Barbie: Vacation Adventure

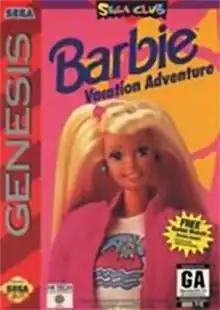
Sega Genesis cover art

Barbie: Vacation Adventure is an unreleased minigame compilation sports video game that takes Barbie on educational field trips throughout the United States.